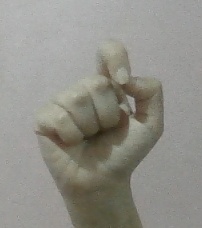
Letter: fa